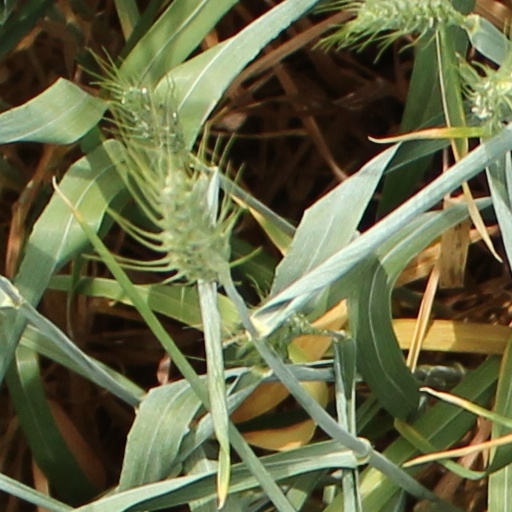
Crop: wheat